Larisa Miculeț

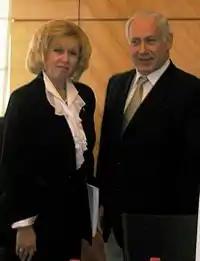
Larisa Miculeț and Israeli Prime Minister Benjamin Netanyahu

During her tenure, Larisa Miculeț worked to promote Moldova-Israeli cooperation on an entire spectrum of bilateral relations, and was subsequently credited with a significant development of the cooperation between the two countries. She organized a number of high-level visits, in particular those of the Chairman of the Parliament Marian Lupu, Deputy Prime-Minister, the Minister of Foreign Affairs Andrei Stratan and the Minister of Health Ion Ababii. Miculeț also arranged the visits to Moldova of the ex-Prime-Minister, Minister of Strategic Affairs Avigdor Lieberman and the Minister of Tourism, I. Ahranovic. During this time, Ambassador Miculet also sought to increase trade ties and foreign investments in a number of strategic sectors including agriculture, infrastructure and telecommunications. Among other notable achievements, she was also credited with the signing of the Treaty on avoiding double taxation and in fostering the bilateral humanitarian relations between the two states through the activities of the Association of Descendants from Moldova.